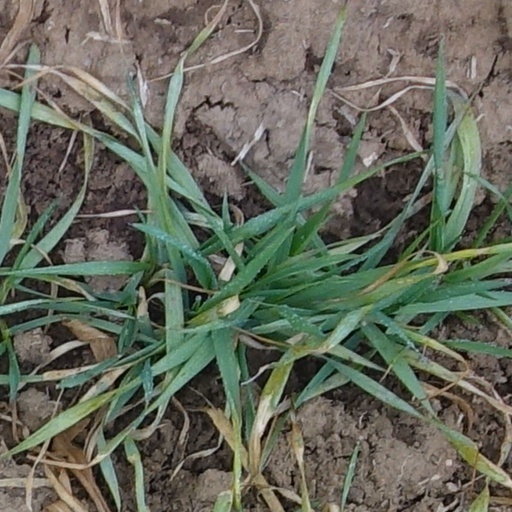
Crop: wheat